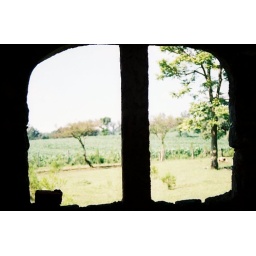
this is one of the bedroom windows in edward's under-construction home on his family farm.